Ptolemaic Kingdom

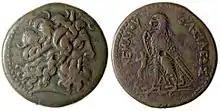
Example of a large Ptolemaic bronze coin minted during the reign of Ptolemy V.

The Statuette of Arsinoe II was created c. 150–100 BC, well after her death, as a part of her own specific posthumous cult which was started by her husband Ptolemy II. The figure also exemplifies the fusing of Greek and Egyptian art. Although the backpillar and the goddess's striding pose is distinctively Egyptian, the cornucopia she holds and her hairstyle are both Greek in style. The rounded eyes, prominent lips, and overall youthful features show Greek influence as well.